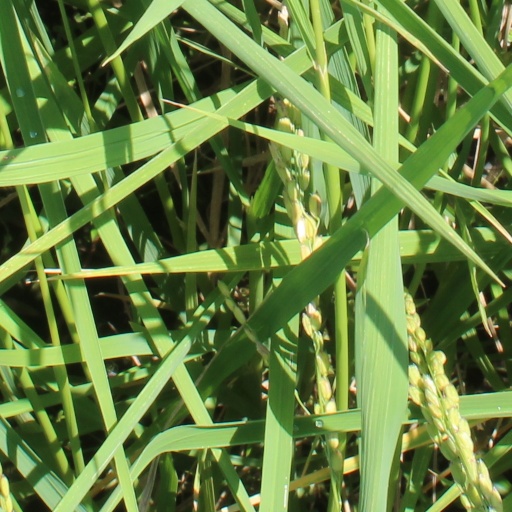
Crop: rice